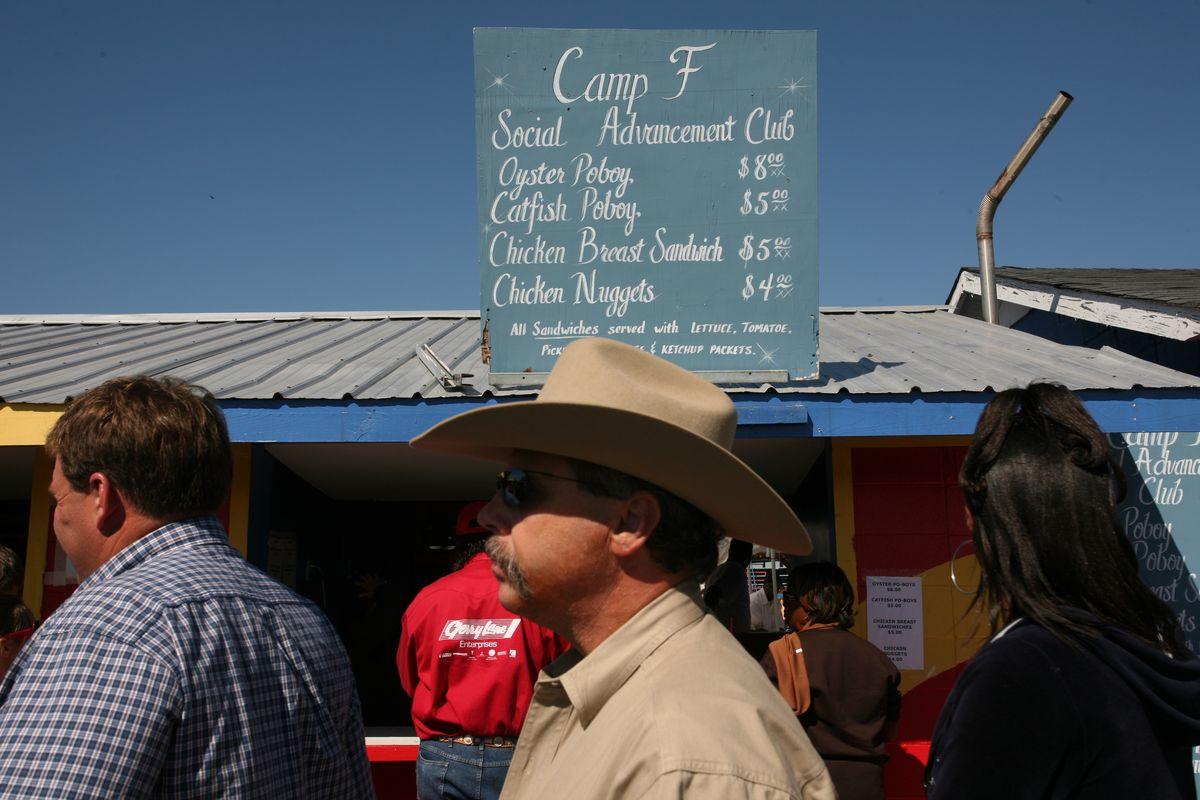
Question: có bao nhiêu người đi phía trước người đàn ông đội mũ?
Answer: có một người đi trước người đàn ông đội mũ